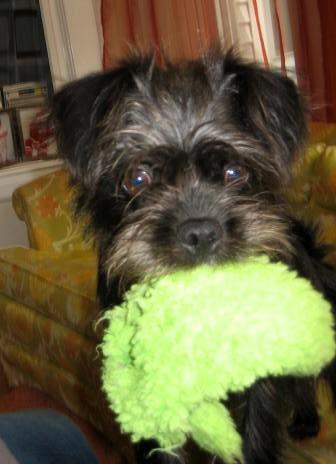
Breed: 200-n000012-affenpinscher